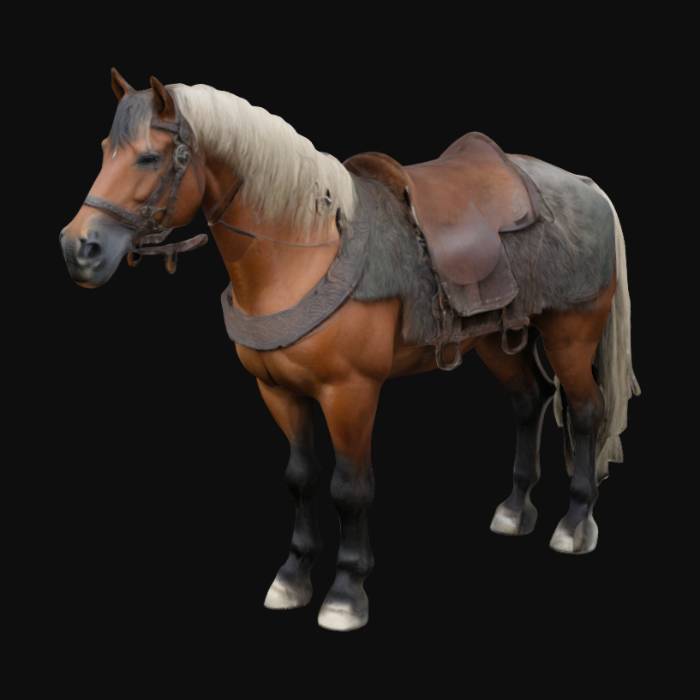
미적 점수 (1~10점): 8